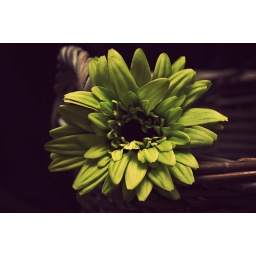
I decided to go for Still life today! Here's a flower I bought for Photoshoots in a Nice basket that I also use!